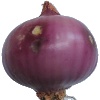
Label: Onion Red Peeled 1